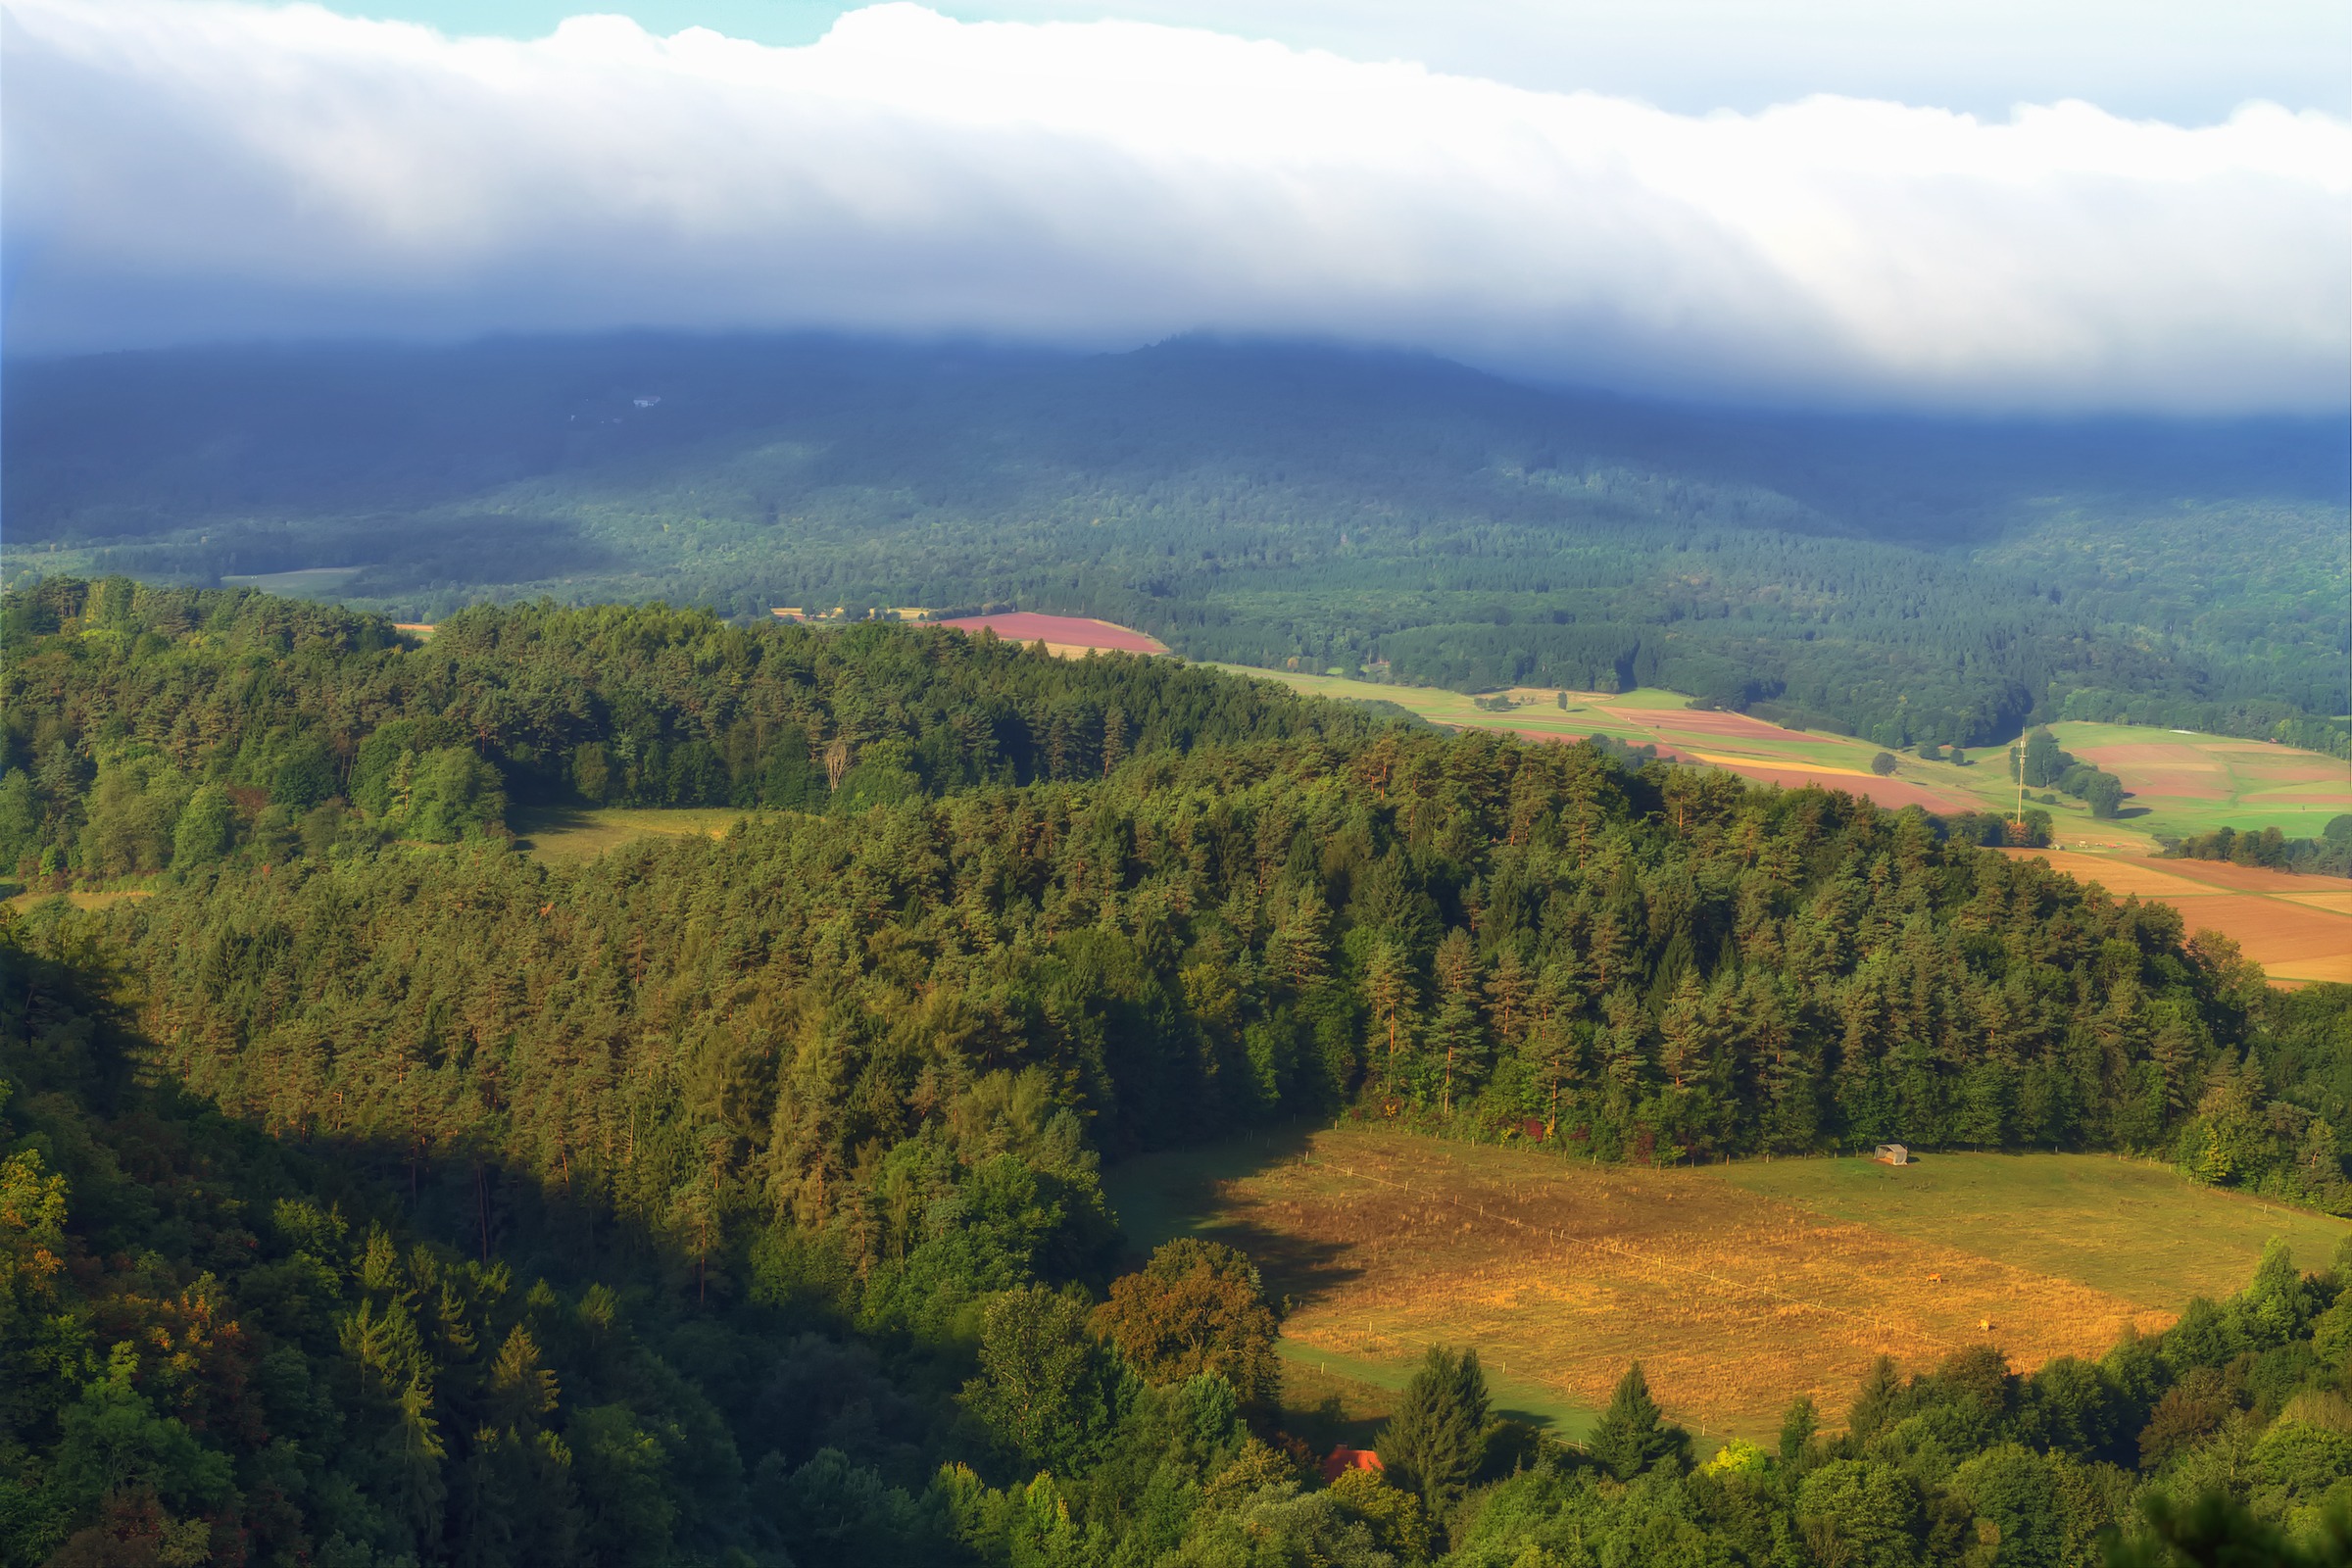
landscape, tree, nature, forest, wilderness, mountain, cloud, plant, sky, meadow, countryside, morning, leaf, hill, lake, valley, mountain range, country, rural, scenic, autumn, highland, ridge, trees, woods, outside, clouds, mountains, plateau, germany, habitat, loch, ecosystem, rural area, landform, aerial photography, natural environment, geographical feature, atmospheric phenomenon, woody plant, mountainous landforms